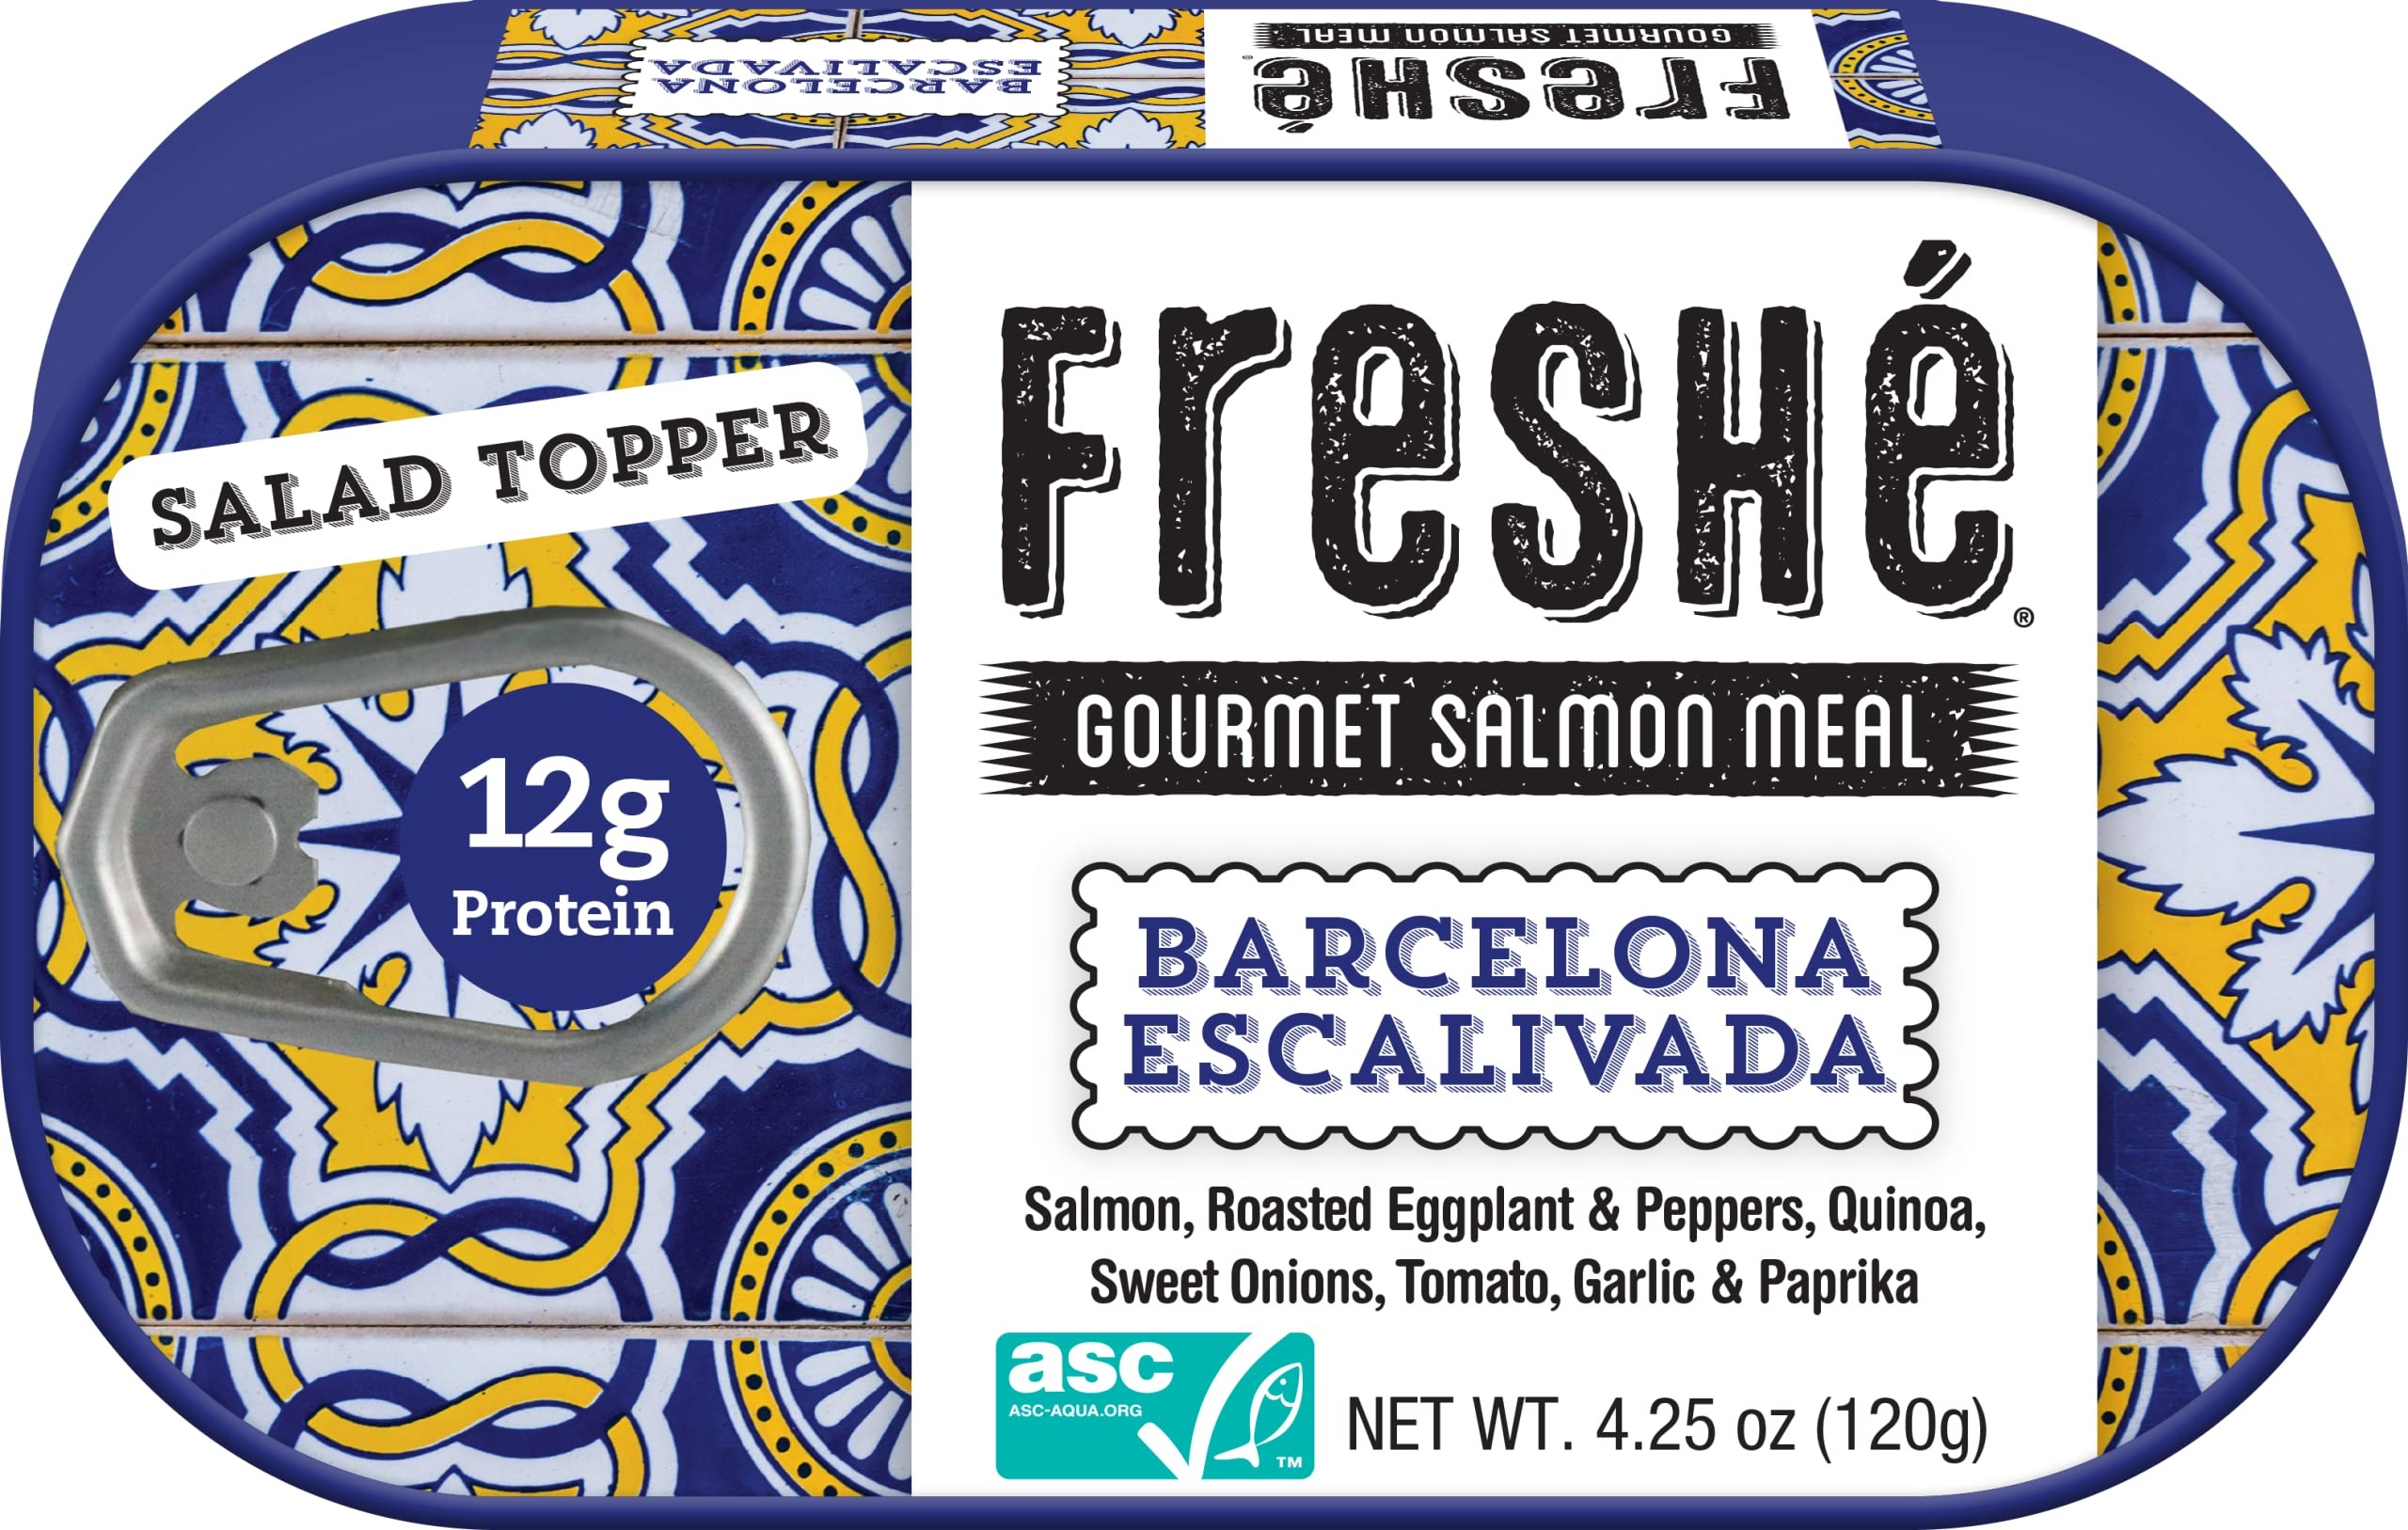
Item Name: Freshé Canned Salmon Barcelona Escalivada (10 Pack) - Mediterranean Style Atlantic Salmon in Olive Oil with Lemon - Sustainably Farmed Tinned Fish (4.25oz Cans)
Bullet Point 1: FRESHE'S BARCELONA ESCALIVADA SALMON IS HERE: A traditional Spanish smoky grilled vegetable dish from the Catalan region. This protein packed, portable meal is full of flavor and healthy ingredients. Featuring ASC certified sustainable farmed salmon, our European-style tins combine nutrition and culture into one. Open up a fresh pack of salmon with roasted eggplant and peppers, quinoa, sweet onions, tomato, garlic and paprika for a wonderful snack or small meal.
Bullet Point 2: ALL-NATURAL CERTIFIED SUSTAINABLE SALMON: Freshé premium canned salmon is made from ASC certified sustainable farmed salmon, then blended with our non-GMO ingredients that are packed into a pocket-sized BPA-free tin with fresh olive oil and hearty vegetables for the perfect Mediterranean inspired snack or meal.
Bullet Point 3: HEALTHY ON-THE-GO SNACK: This high-protein salmon is gluten-free and is a great source of vitamins, minerals and omega-3s. As a non-sugary snack with simple ingredients, it is the perfect healthy snack for kids and adults alike, helping give you energy to power you through the day.
Bullet Point 4: PERFECT FOR ANY OUTDOOR ADVENTURE: Freshé is the perfect portable on the go option for healthy, delicious eating wherever you are. Take this 4.25 Ounce BPA-Free Tin on the go with you so that you can have a healthy snack wherever; hiking, backpacking, camping, and more.
Bullet Point 5: SMALL MEALS, BIG PROTEIN: From the vivid coastlines of Portugal and Spain, Freshé brings an old European tradition of artisanal tinned meals to the American shore. Ready-to-eat, globally inspired small meals with simple ingredients; vibrant superfoods and sustainably sourced protein, infused with savory herbs & spices. Crafted in time-honored style.
Value: 42.5
Unit: Ounce

Price: 22.085